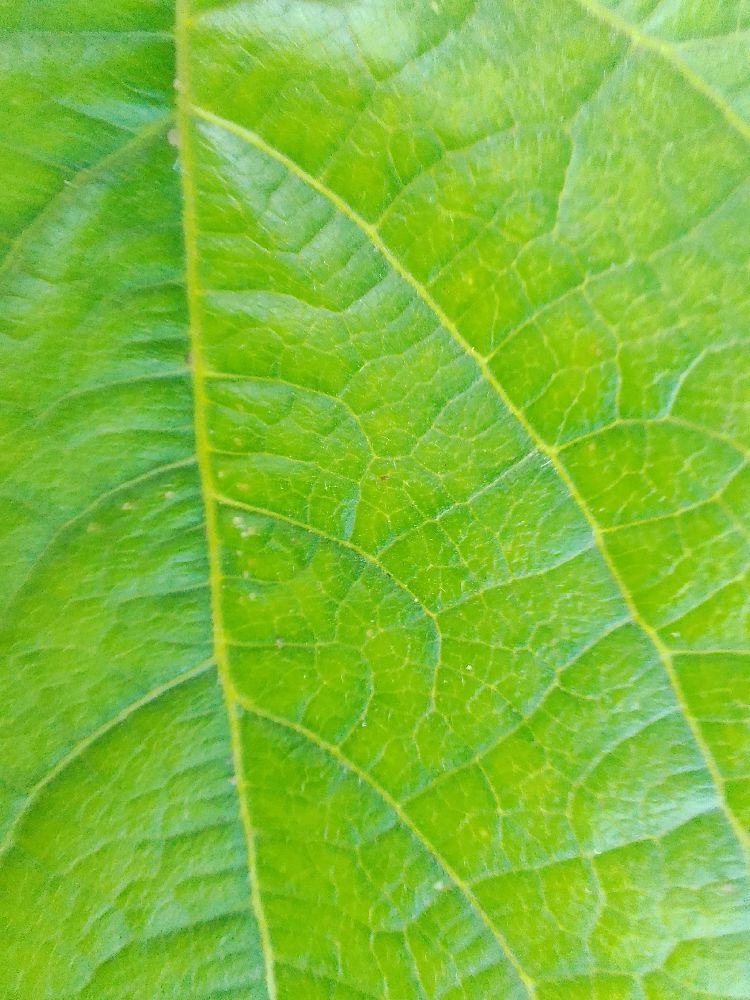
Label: healthy